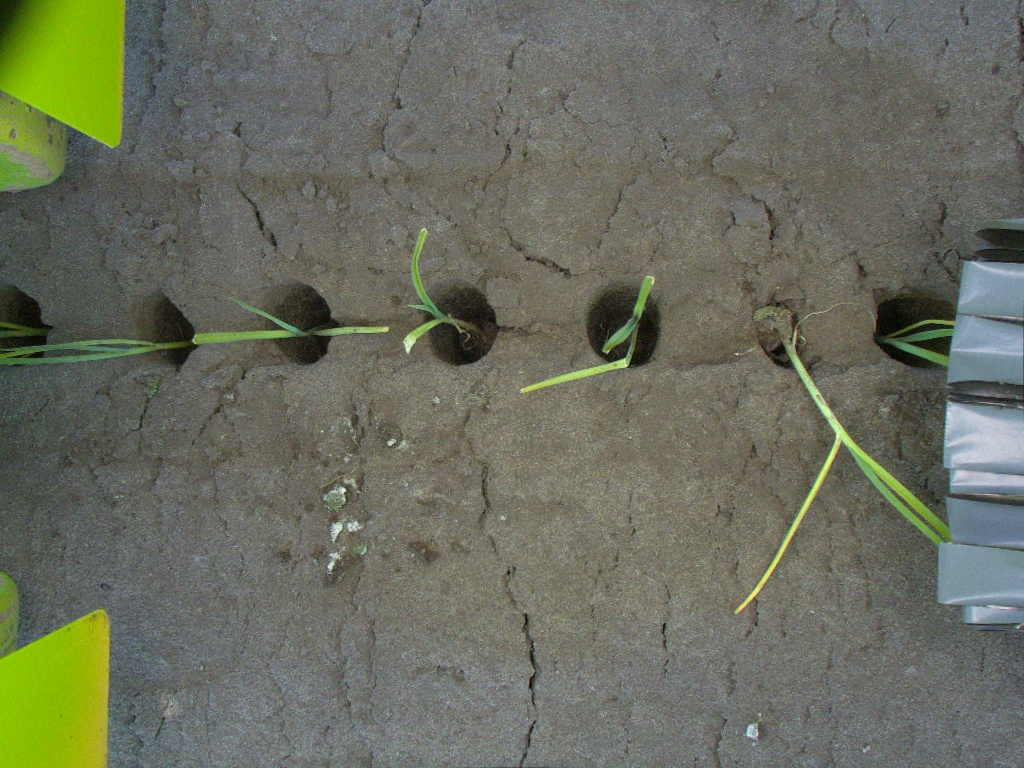
Crop: leek
Objects: stem_leek, stem_leek, stem_leek, stem_leek, stem_leek, stem_leek, stem_leek, leek, leek, leek, leek, leek, leek, leek